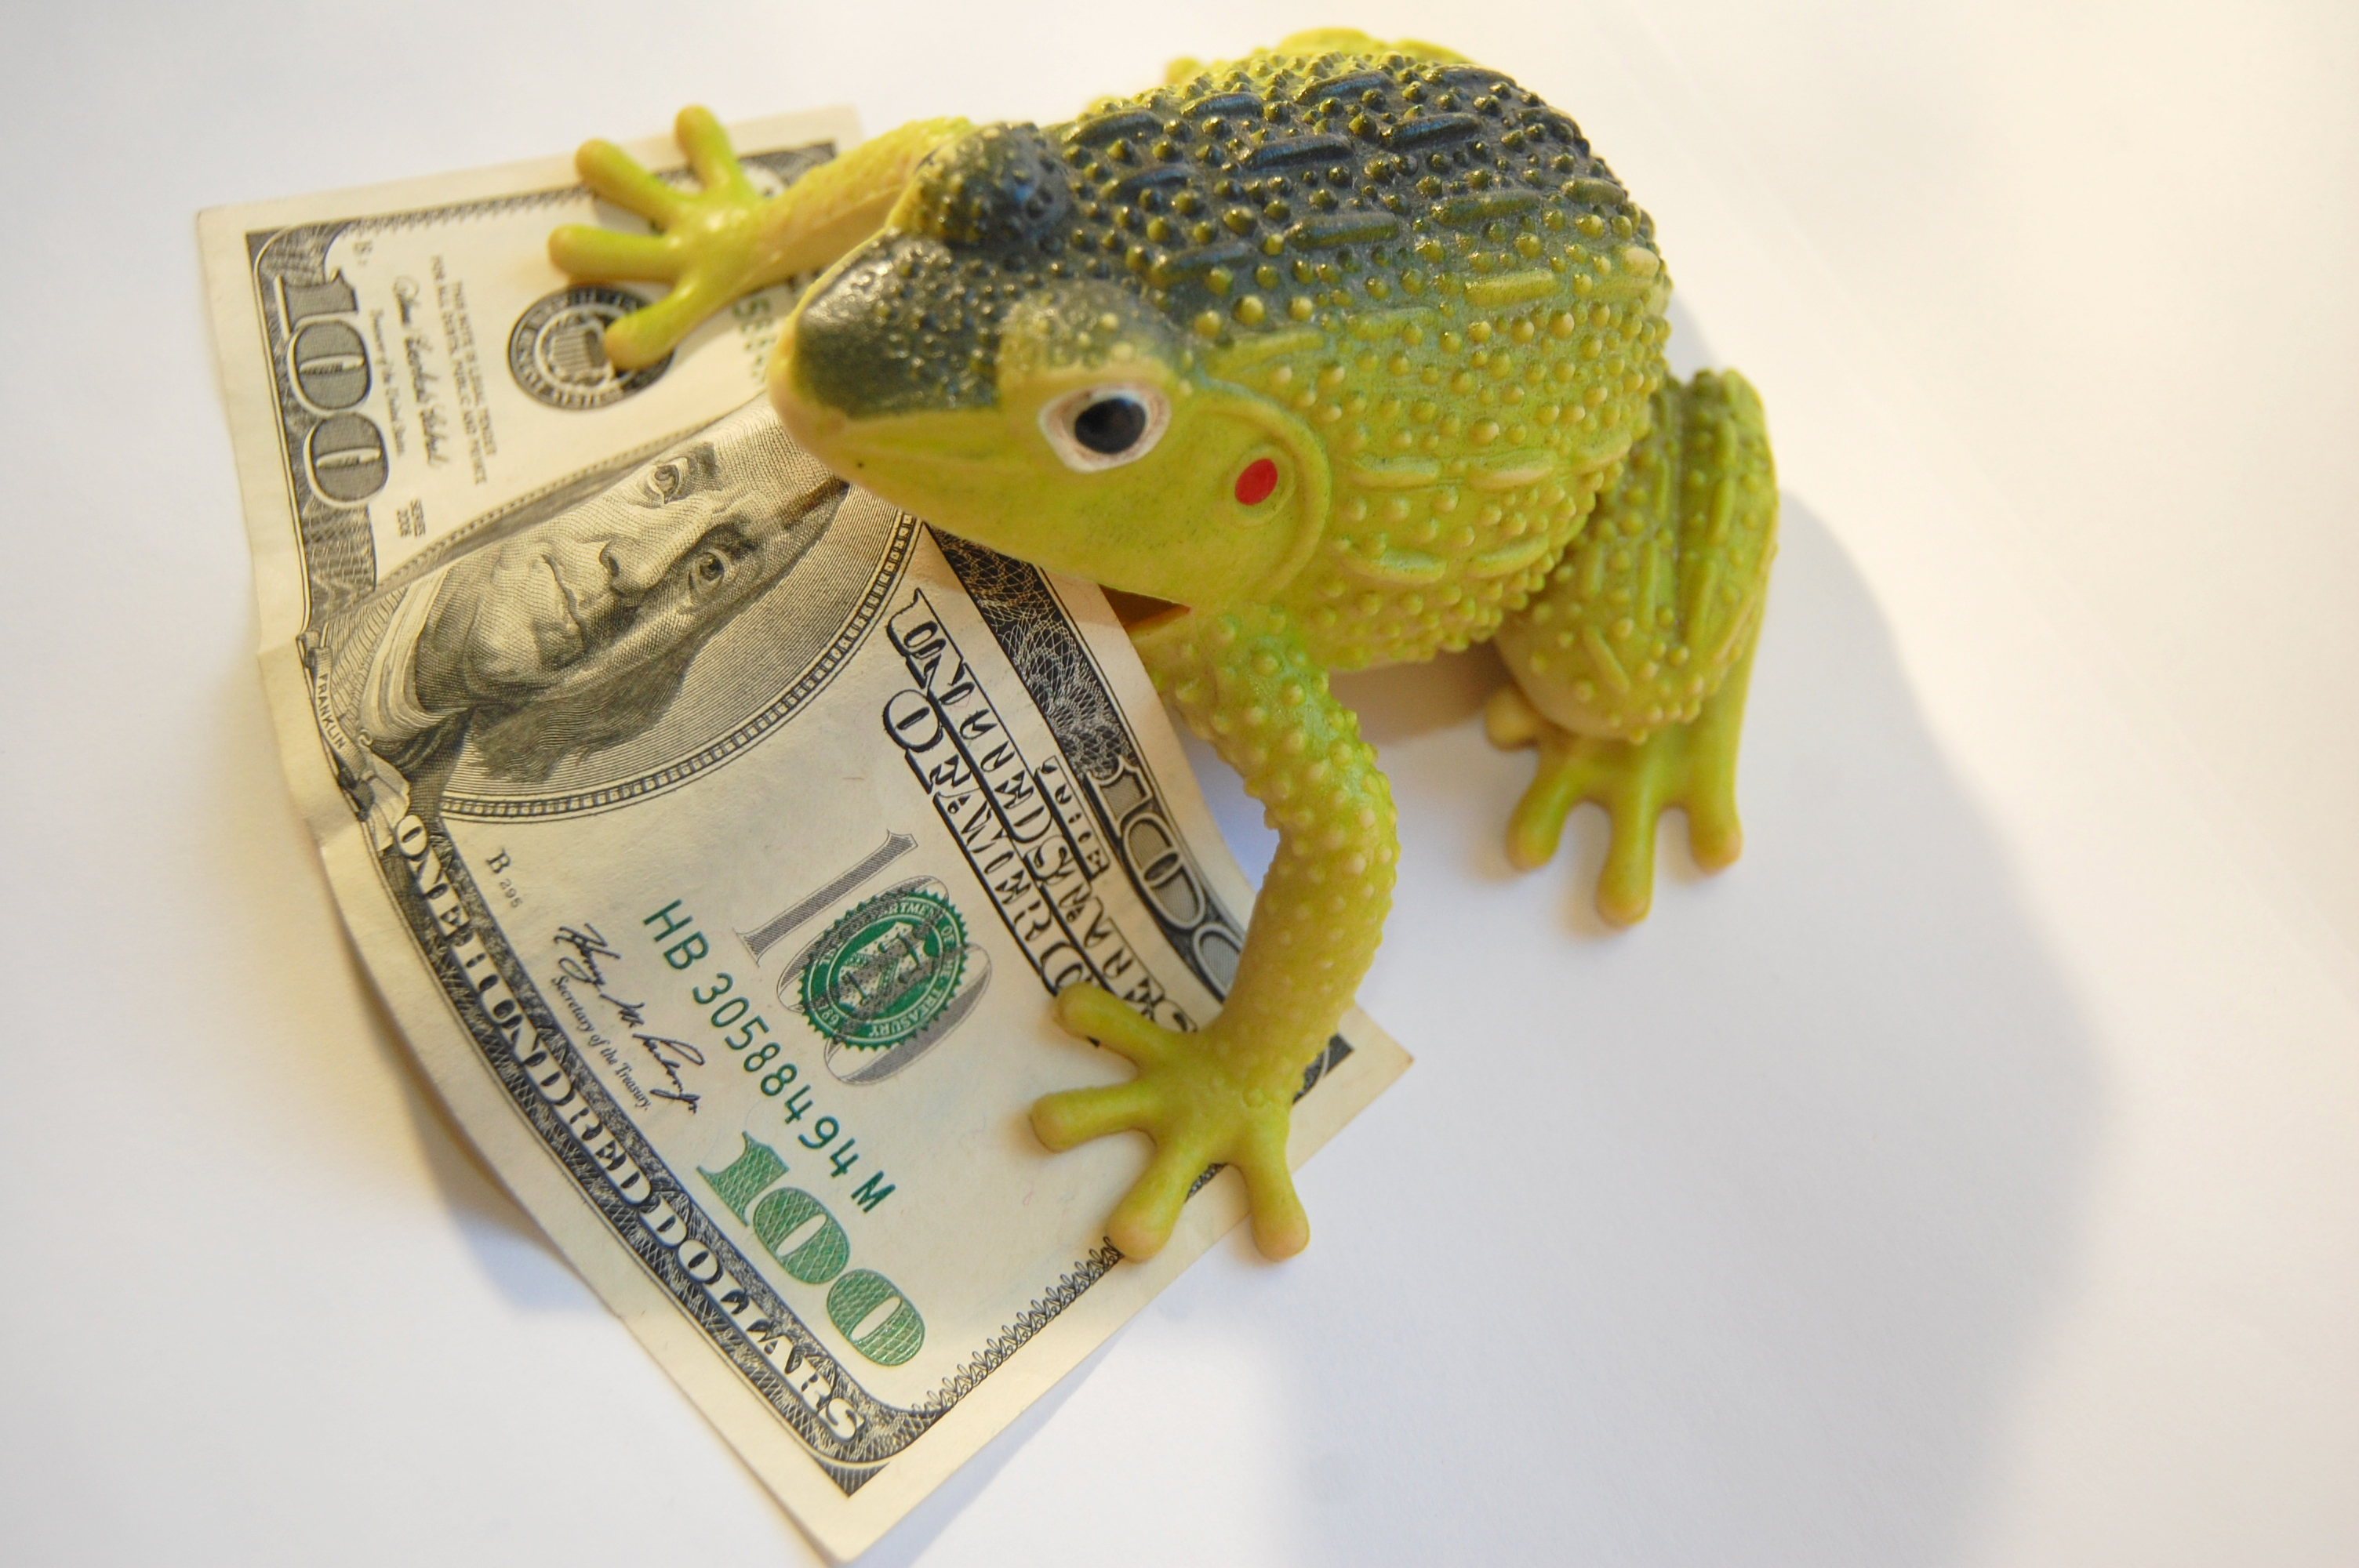
frog, finances, wealth, capital, coins, banknotes, monetary toad, profit, sign, background, illustration, money, toy, superstition, prosperity, toad, cash, dollars, one hundred dollars, marketing, advertising, fauna, amphibian, reptile, organism, scaled reptile